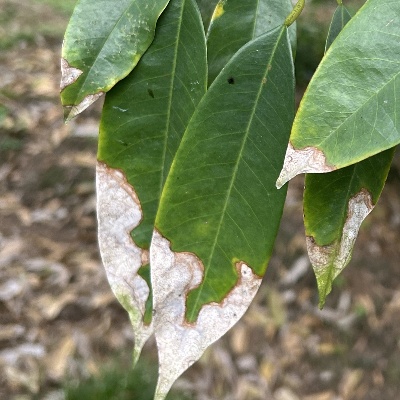
Label: Leaf_Colletotrichum